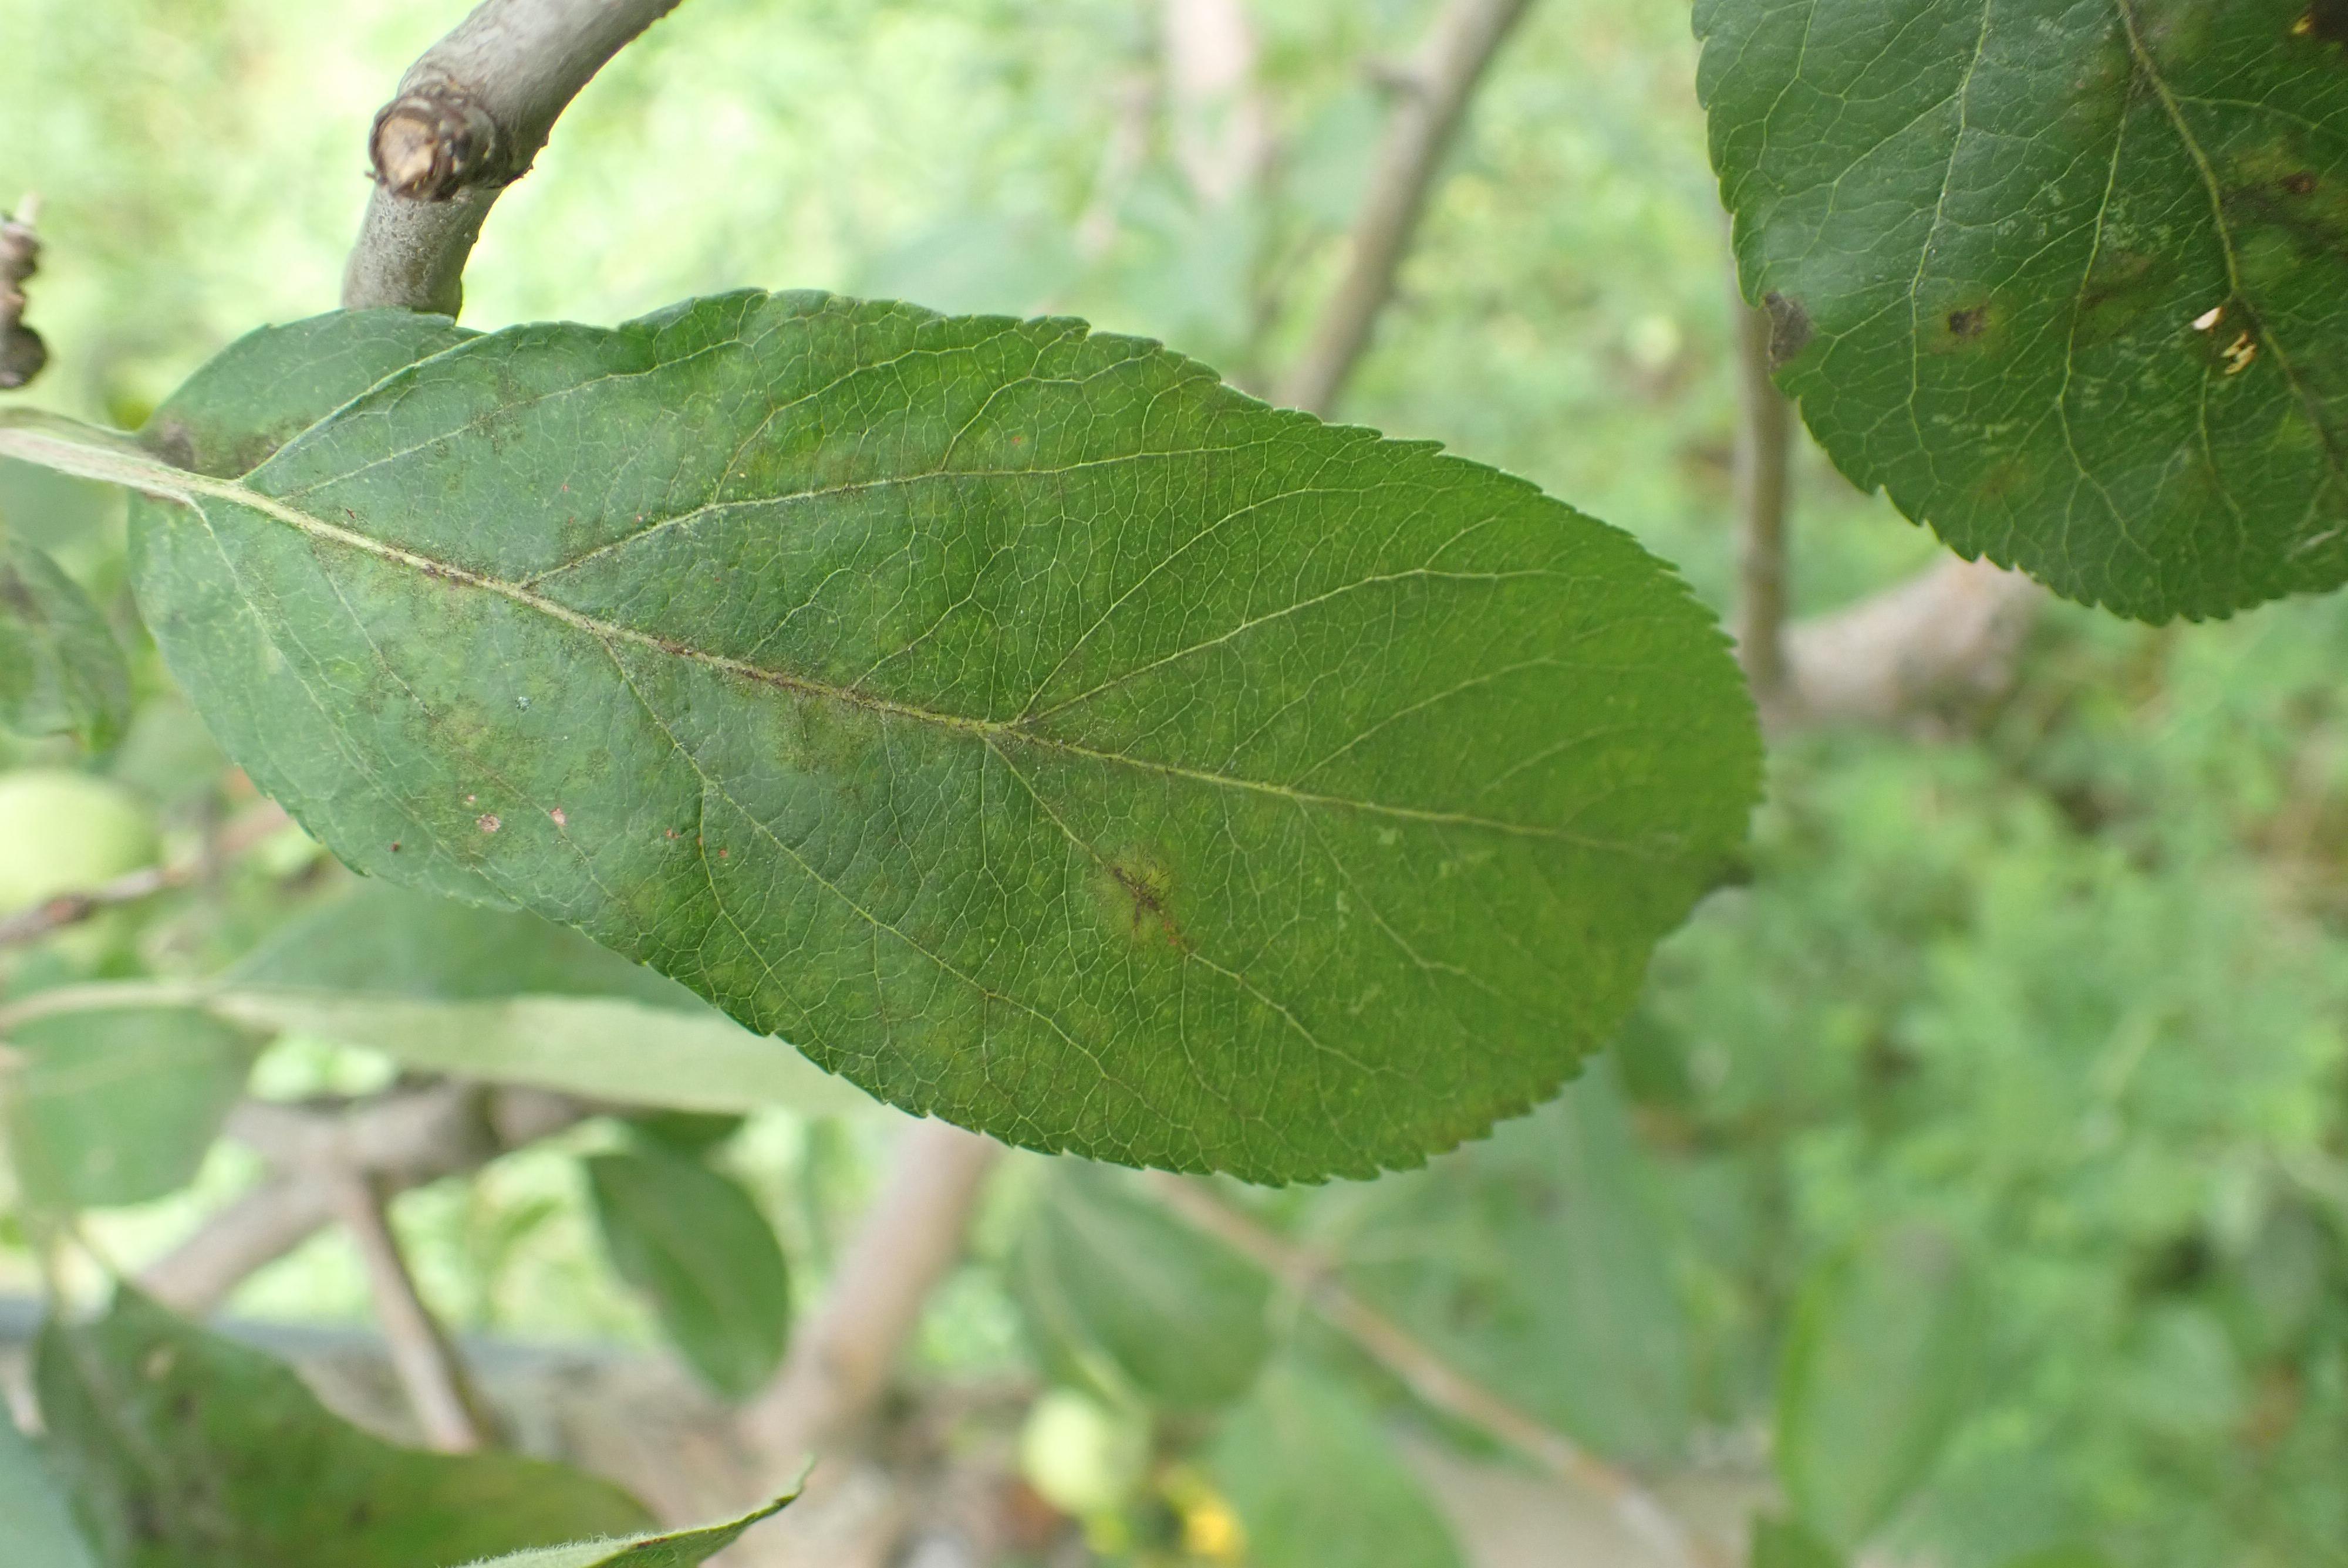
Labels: scab